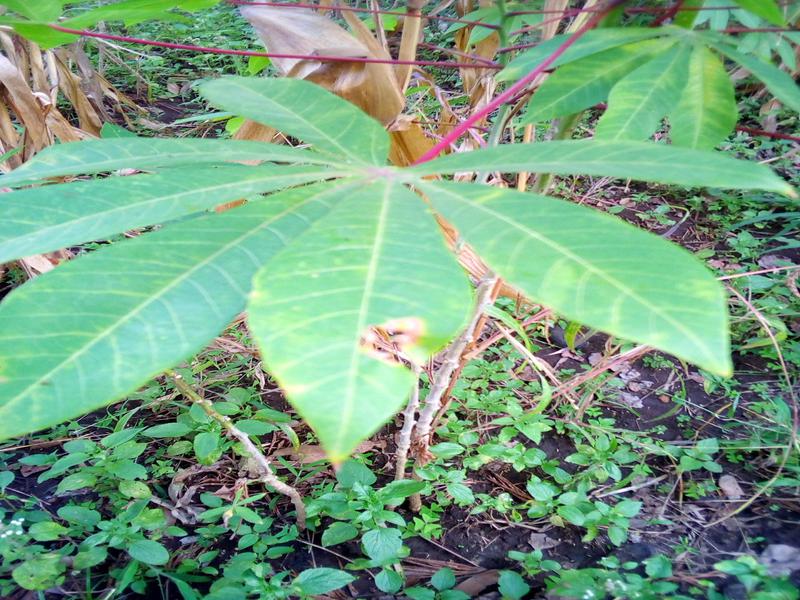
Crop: cassava
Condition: brown_streak_disease